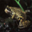
Label: frog